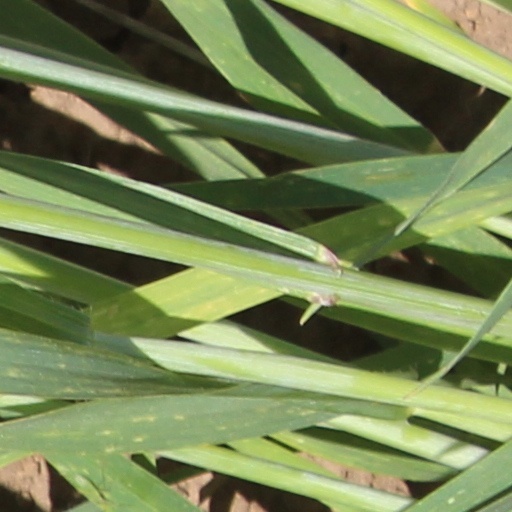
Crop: wheat